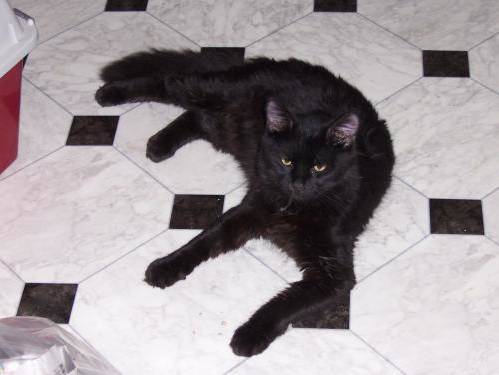
Label: cat